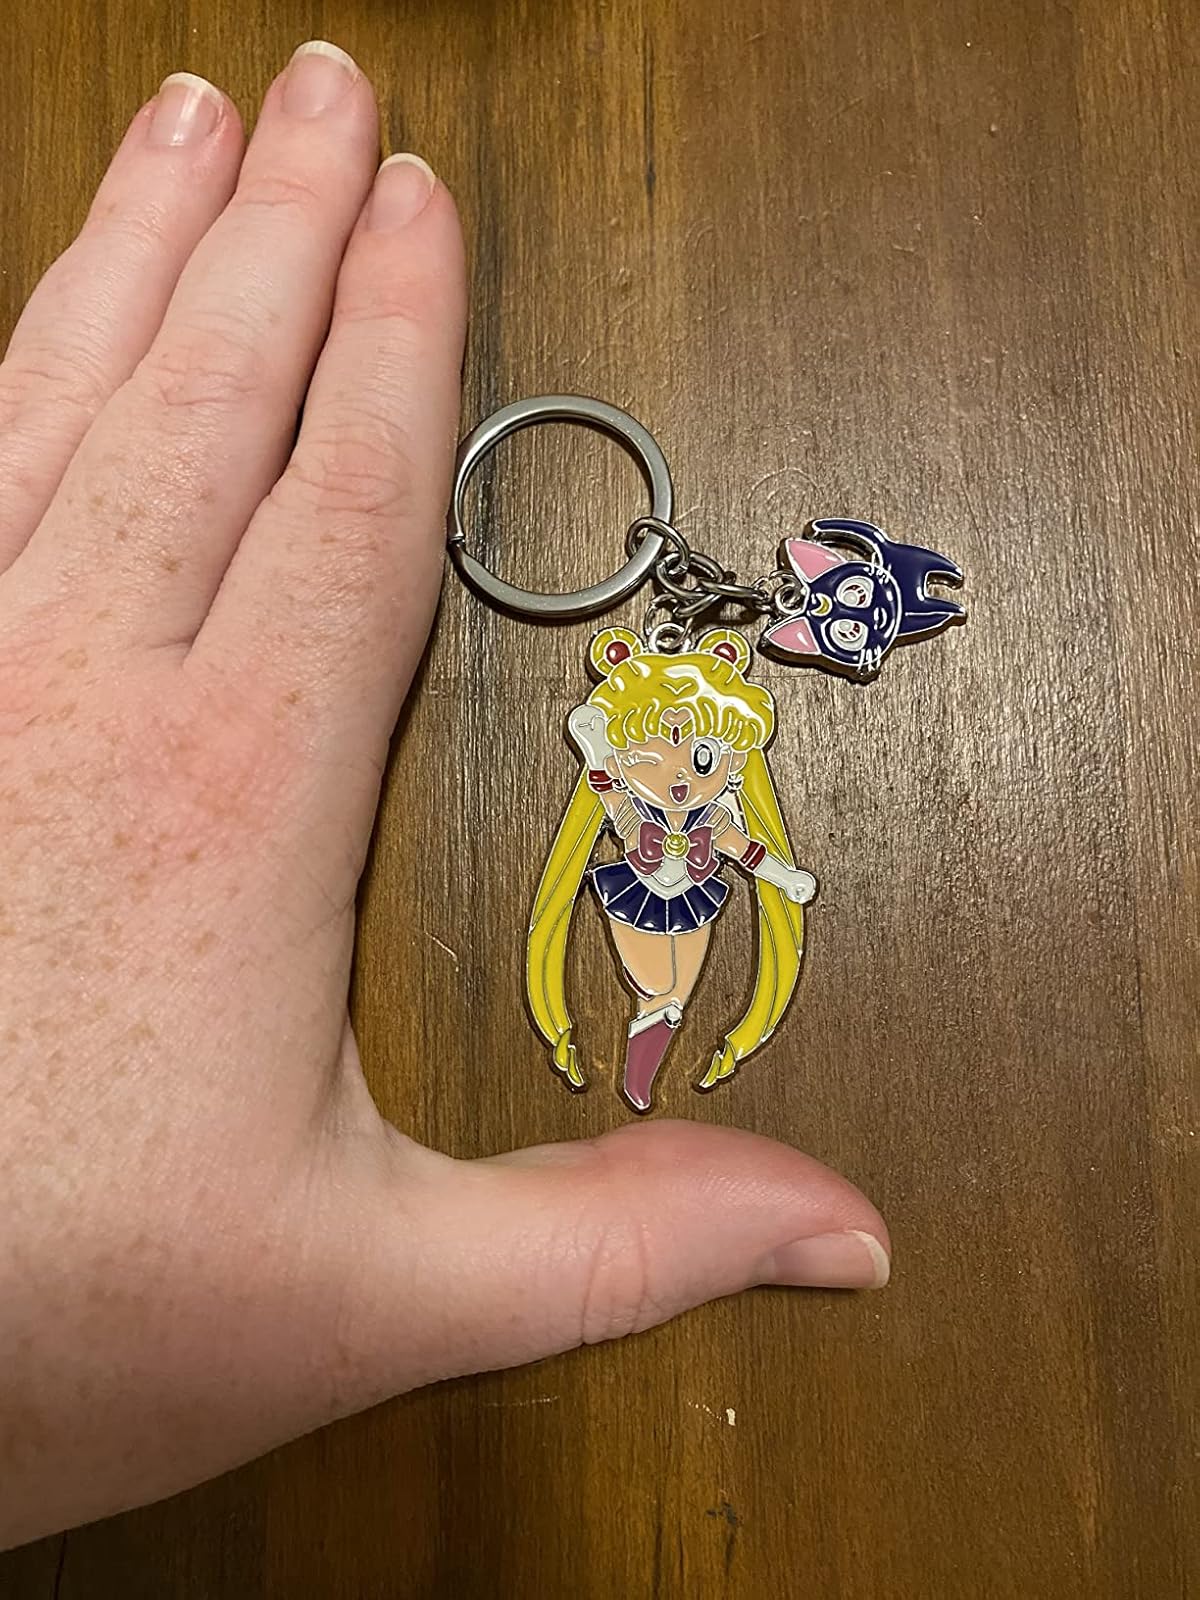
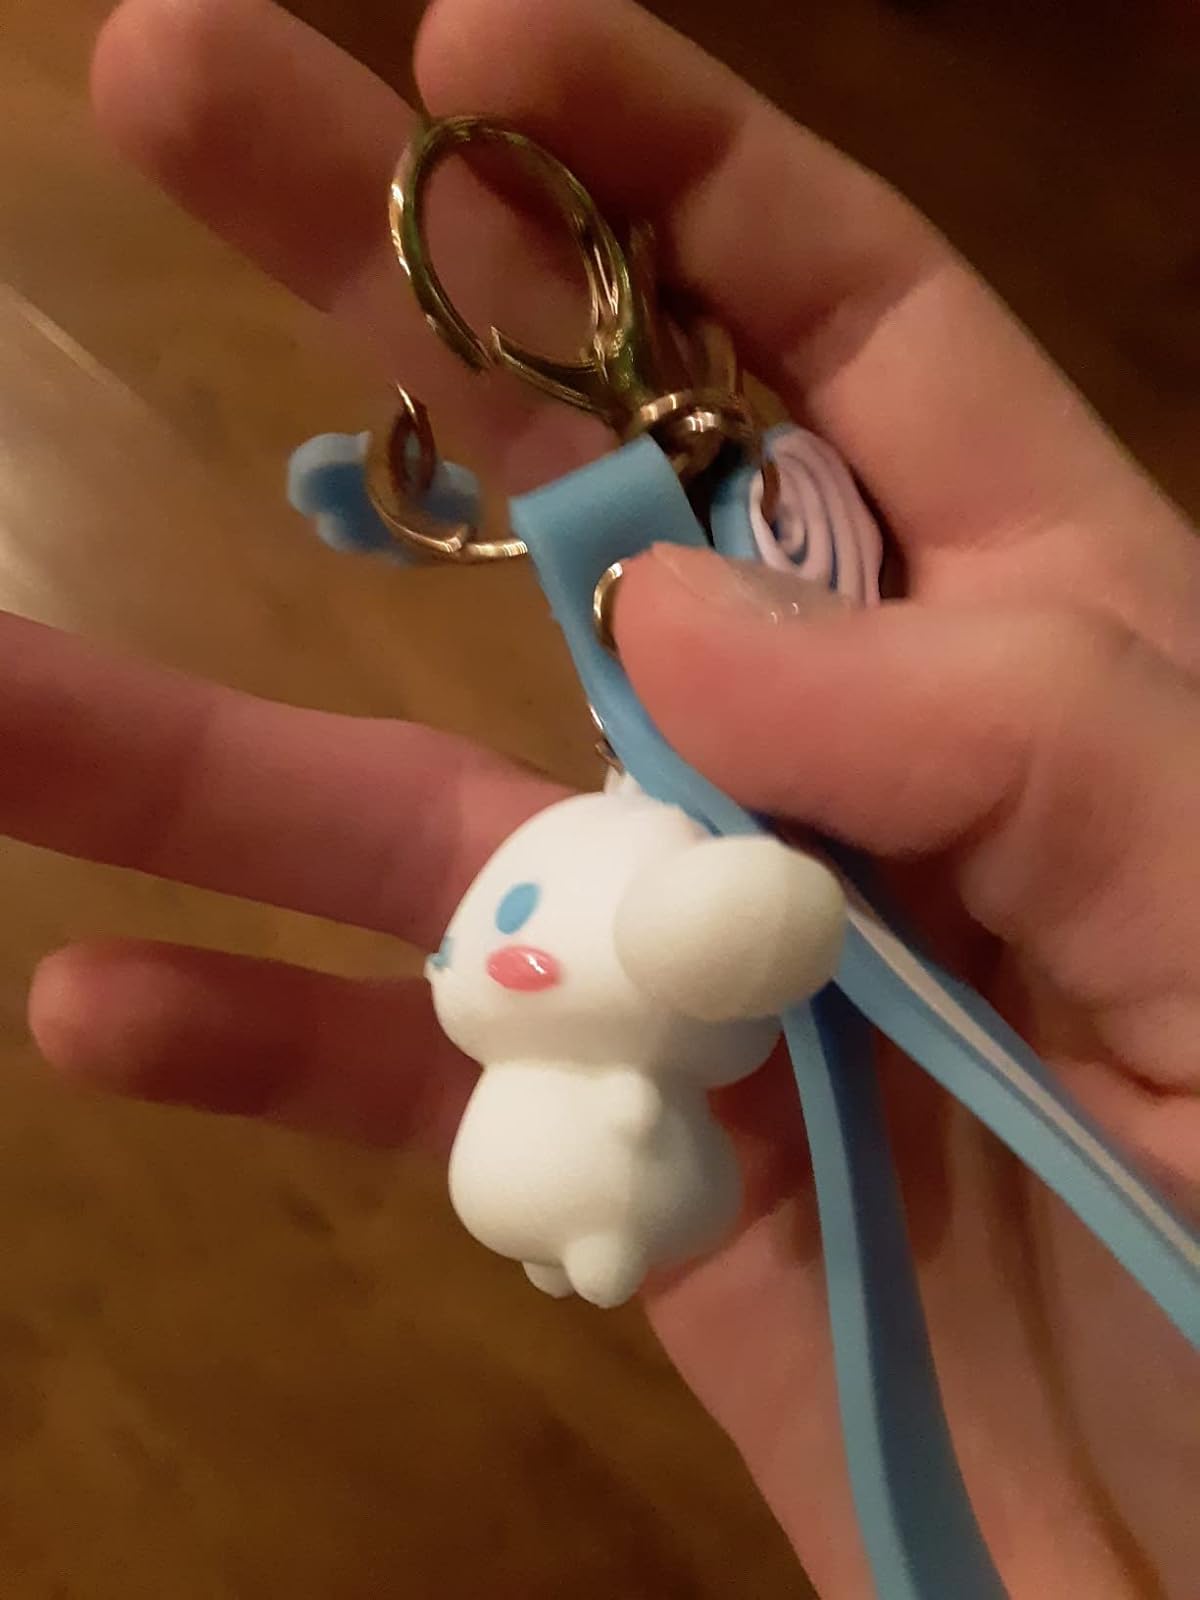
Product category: accessories_keychain
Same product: no